Chennai Sangamam

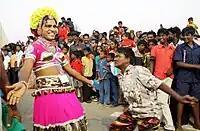
Koothu performance at Chennai Sangamam

Chennai Sangamam (Tamil: சென்னை சங்கமம்) is a large annual open Tamil cultural festival held in the city of Chennai. The festival is organized by the Tamil Maiyam and Department of Tourism and Culture of the Government of Tamil Nadu with the intention of rejuvenating the old village festivals, art and artists. The festival is centered on the occasion of Tamil harvest festival of Pongal, and takes place for a week-long period. The festival is conceived to be the longest and biggest open Festival in India.